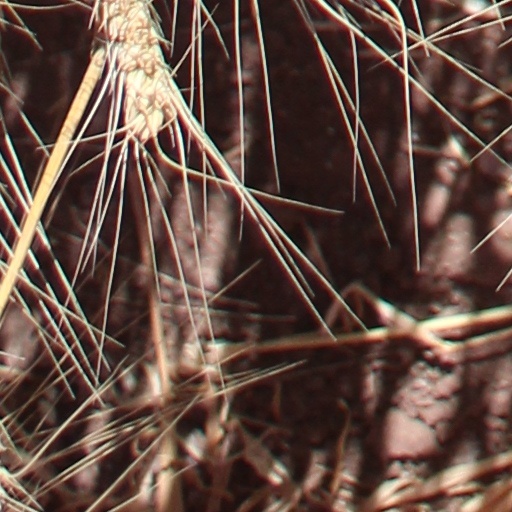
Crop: wheat